Hello Dracula

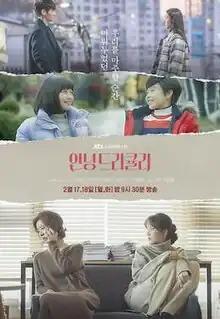
Promotional poster

Hello Dracula is a 2020 South Korean television series starring Seohyun, Lee Ji-hyun, Lee Joo-bin, Go Na-hee and Seo Eun-yool. Part of the omnibus project "Drama Festa", it aired on JTBC on February 17–18, 2020.